Ojapali

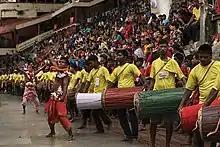
DEVDHWANI NRITYA

In Mangaldai Baloram konwar and his team performed Byakh ojapali for about two decades around 90s to 2010. Baloram konwar is the disciple of Oja late Upendra kalita. They were all government service holder and to continue their hobby they learnt it and performed. It was a saying that people around mangaldai and other localities were very much eager to see this group performing as they were the first educated performer and also able to bring the performance in fantastic manner.